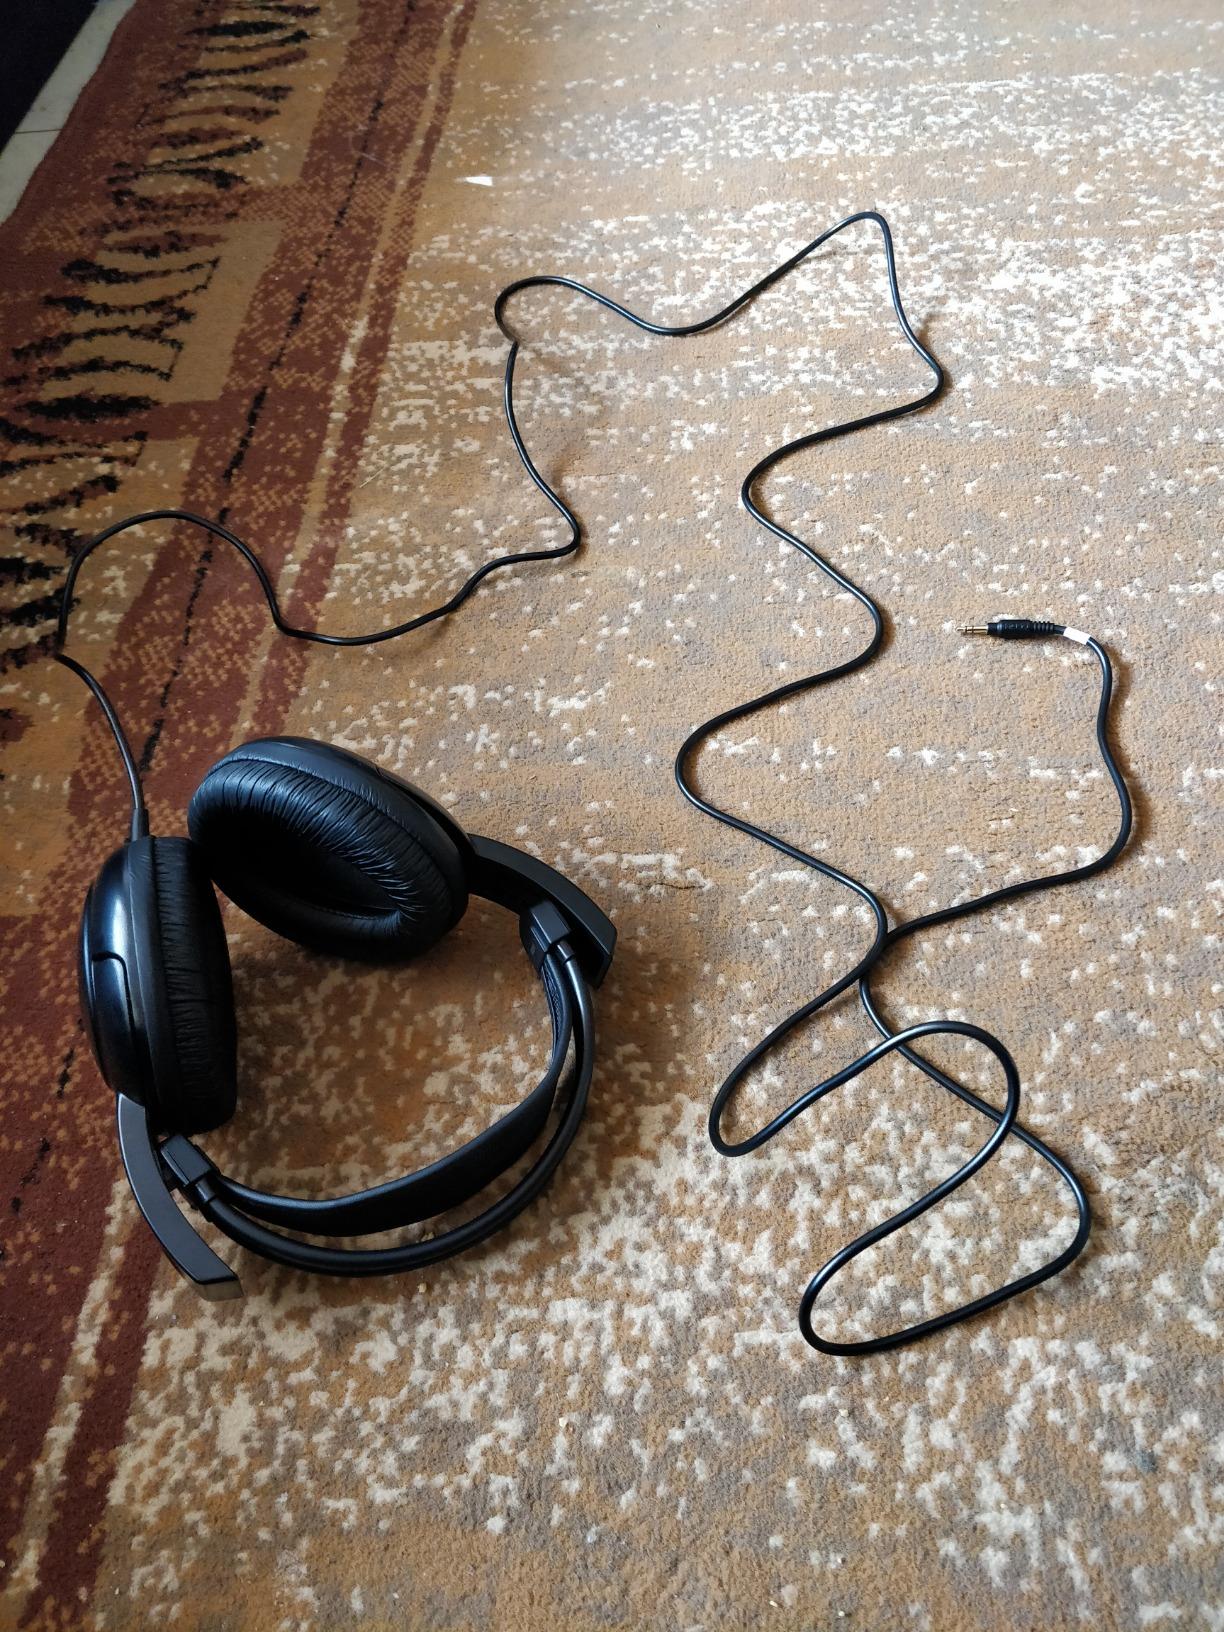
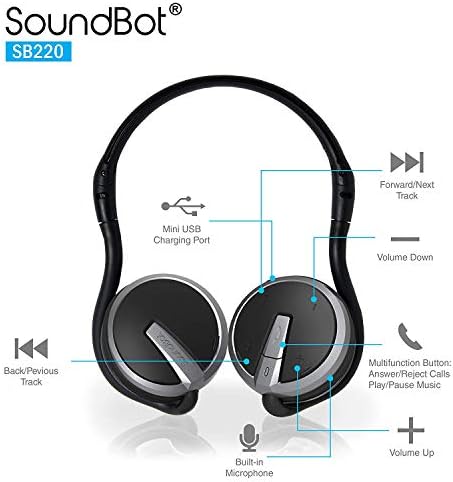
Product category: headphones
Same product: no